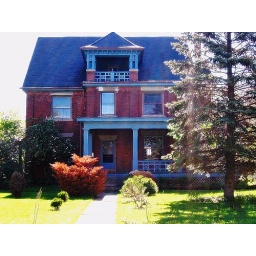
Another magnificent brick house in Oberlin. I love the blue details...